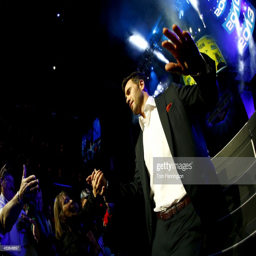
radio personality enters sports association after the lap .